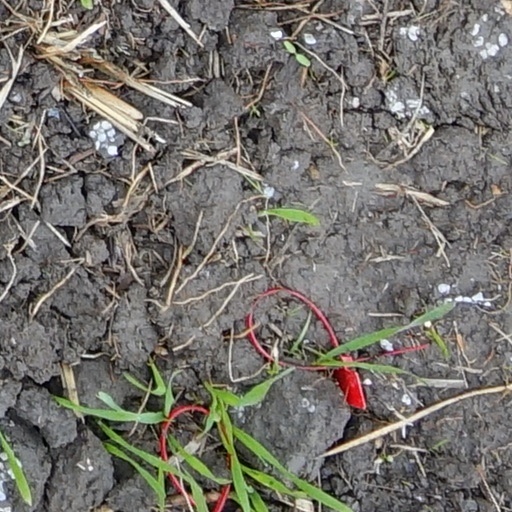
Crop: wheat